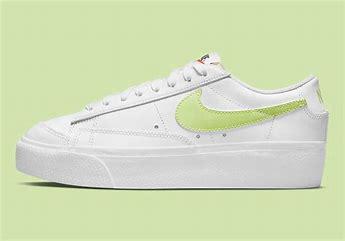
Brand: Nike
Model: Blazer Platform